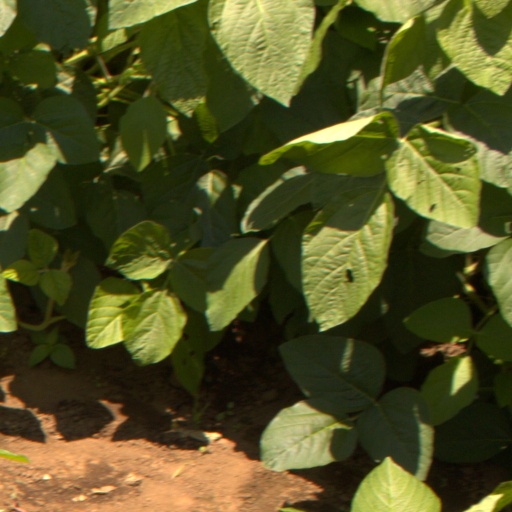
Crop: soybean